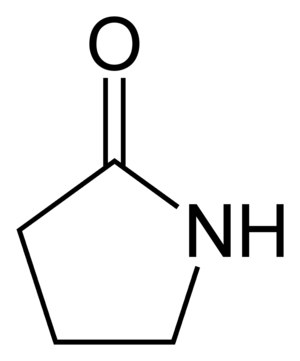
Les composés organiques sont les composés dont un des éléments chimiques constitutifs est le carbone, à quelques exceptions près. Ces composés peuvent être d’origine naturelle ou produits par synthèse.